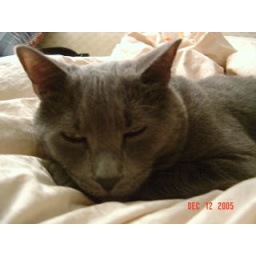
he's a momma's boy and loves to snuggle in bed with me.